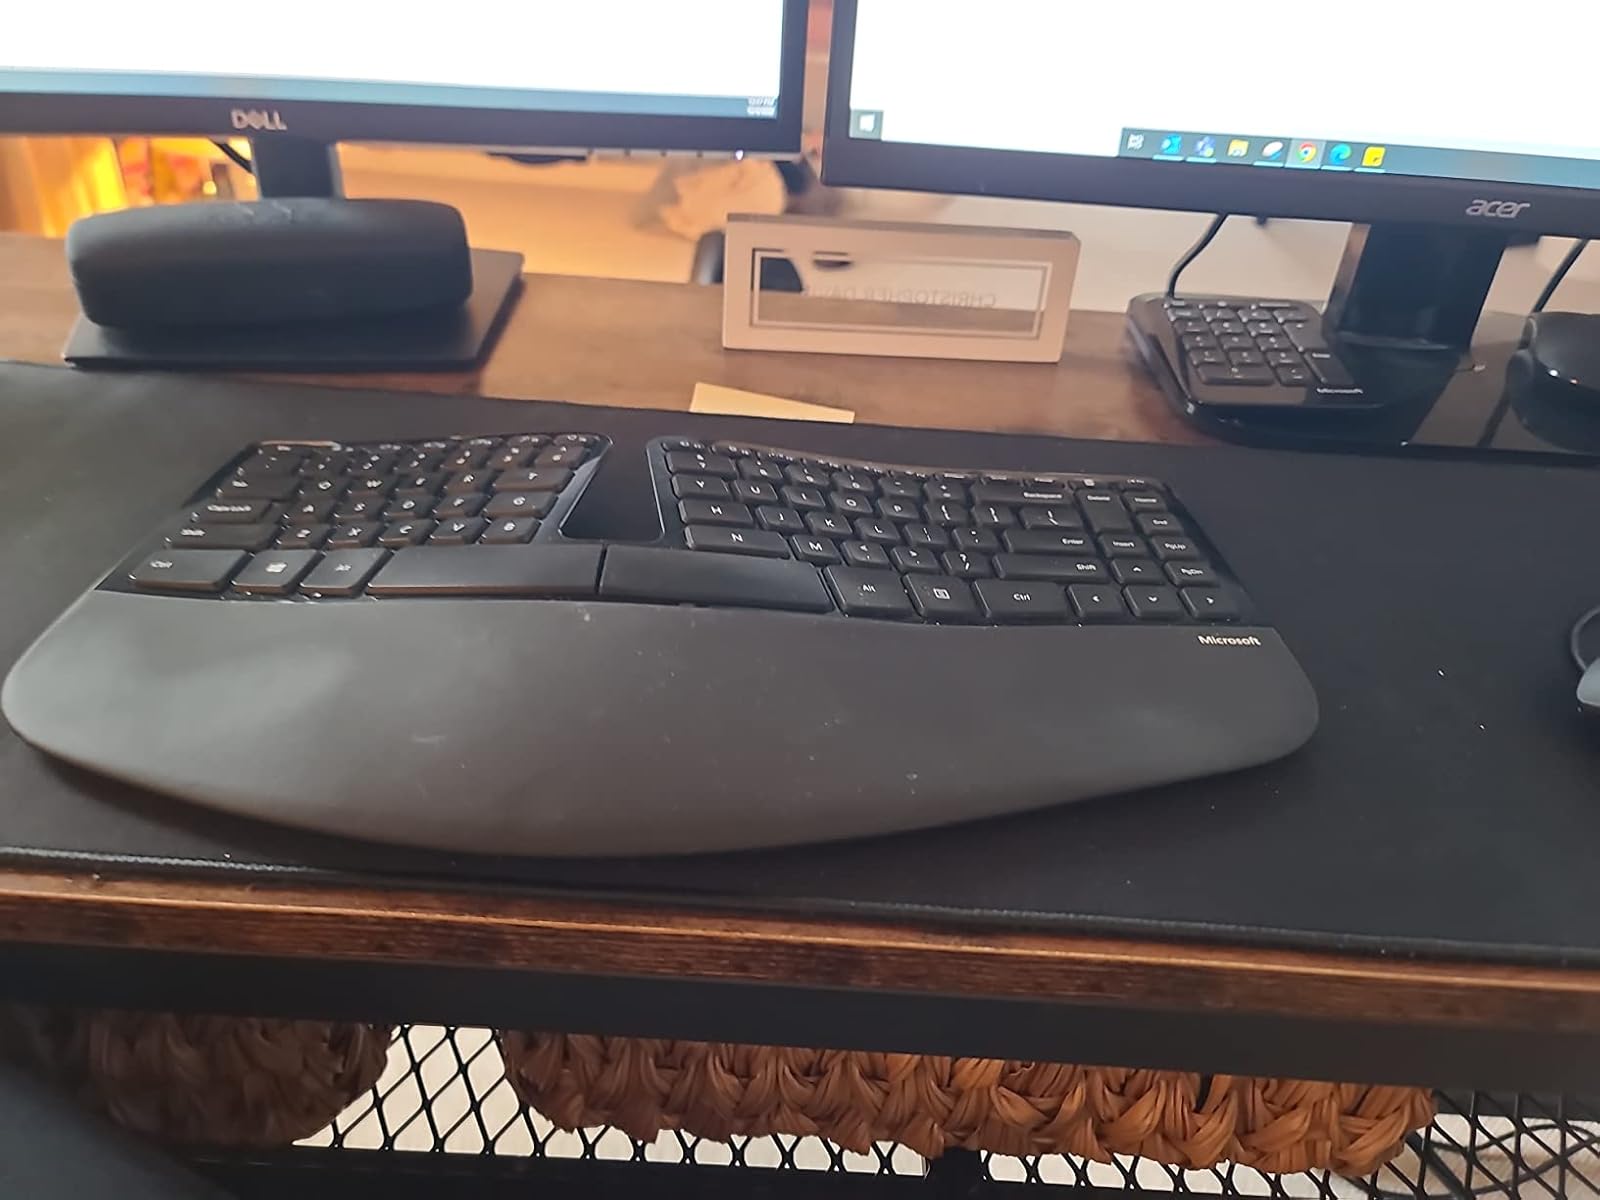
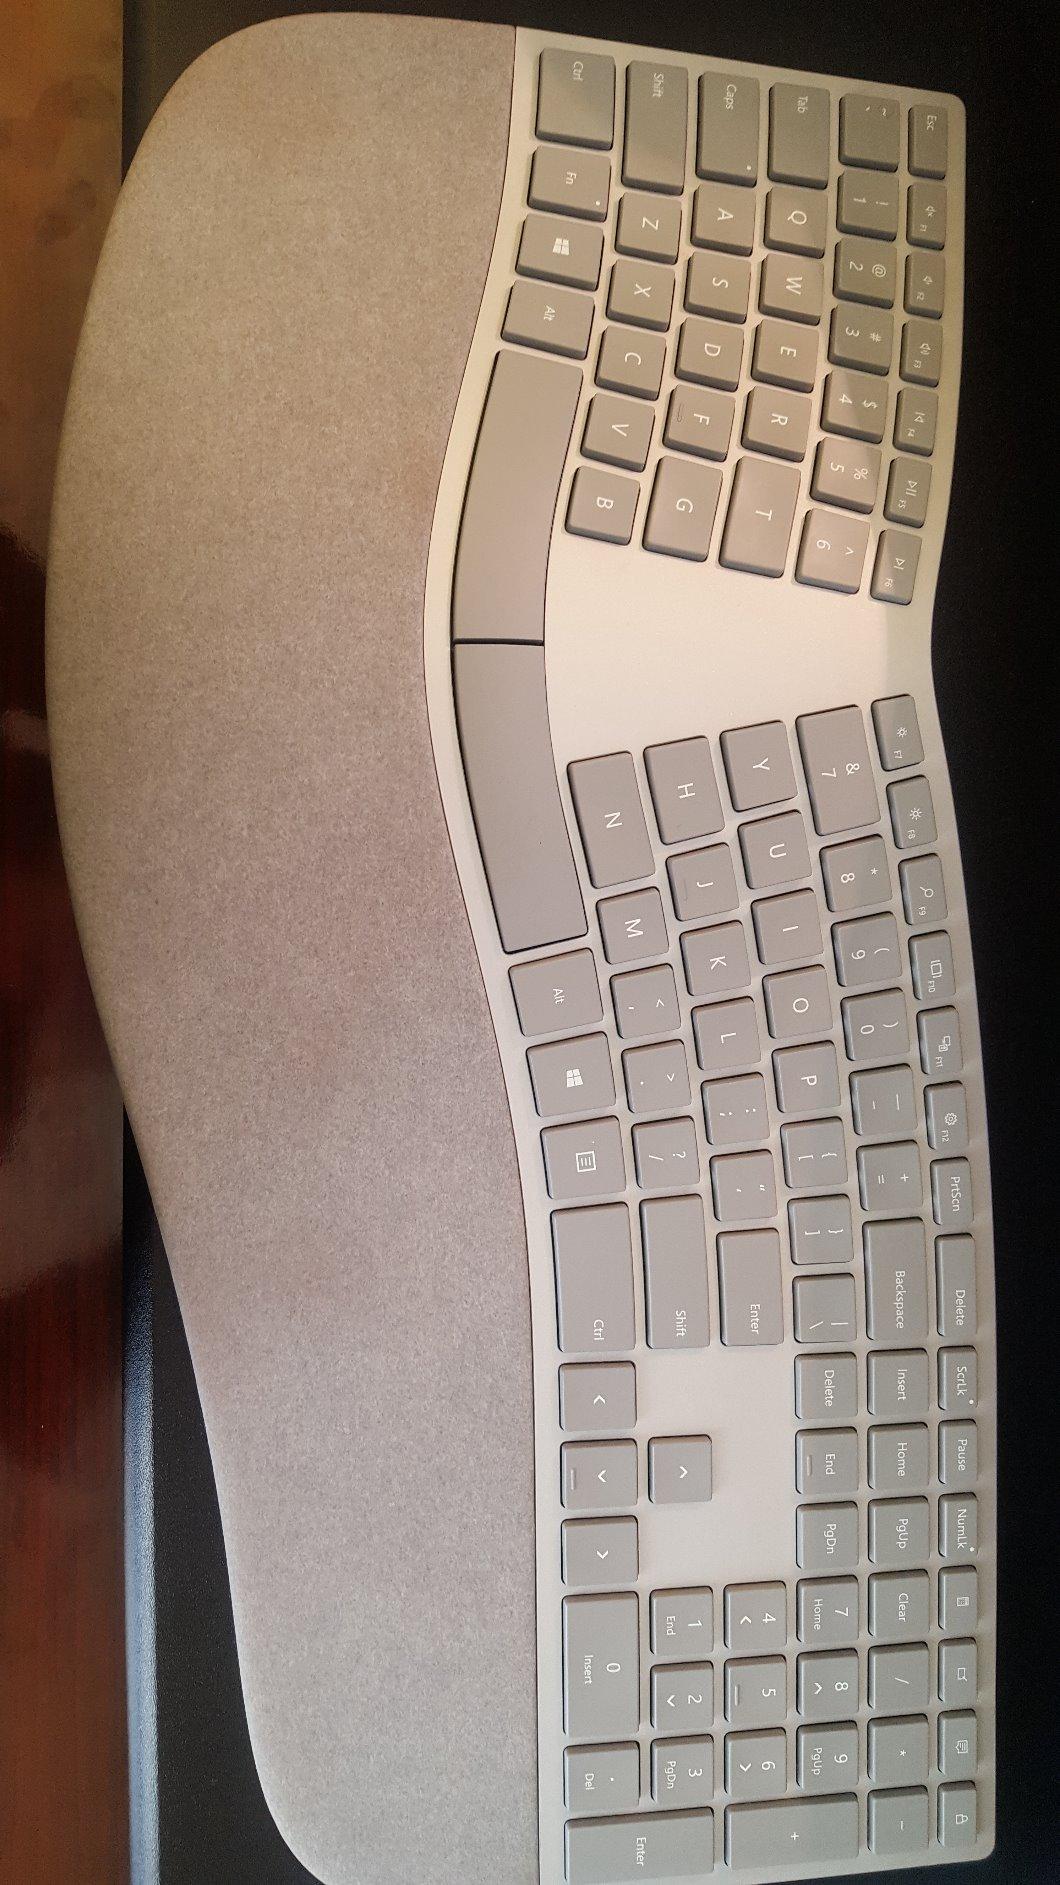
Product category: keyboard
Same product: no